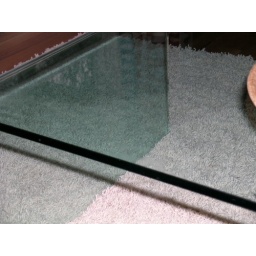
The coffee table was in the house for exactly ten minutes before Sofa walked up and licked it. LICKED it.